Library of Ashurbanipal

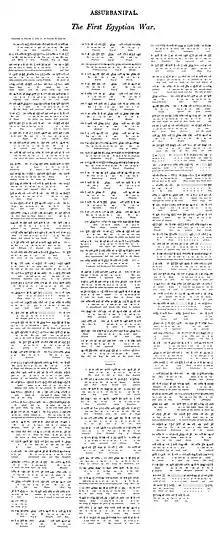
Account of Ashurbanipal's campaign in Egypt against Taharqua (translation of the cuneiform, from the Rassam cylinder of Ashurbanipal).

Ashurbanipal used war loot as a means of stocking his library. Because he was known for being cruel to his enemies, Ashurbanipal was able to use threats to gain materials from Babylonia and surrounding areas. Ashurbanipal's intense interest in collecting divination texts was one of his driving motivations in collecting works for his library. His original motive may have been to "gain possession of rituals and incantations that were vital to maintain his royal power."